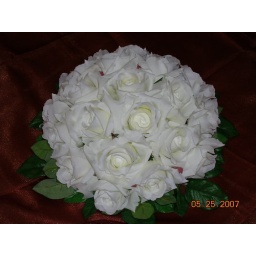
white flowers in a bouquet